Gum Springs, Virginia

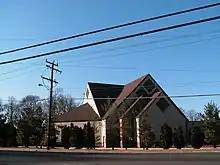
Bethlehem Baptist Church

The Pride of Fairfax Lodge #298 building, formerly known as the Mount Vernon Enterprise Lodge No. 3488, is listed on the Fairfax County Inventory of Historic Sites and was listed to the Virginia Landmarks Register in 2021 and the National Register of Historic Places in 2022.